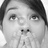
Emotion: surprise